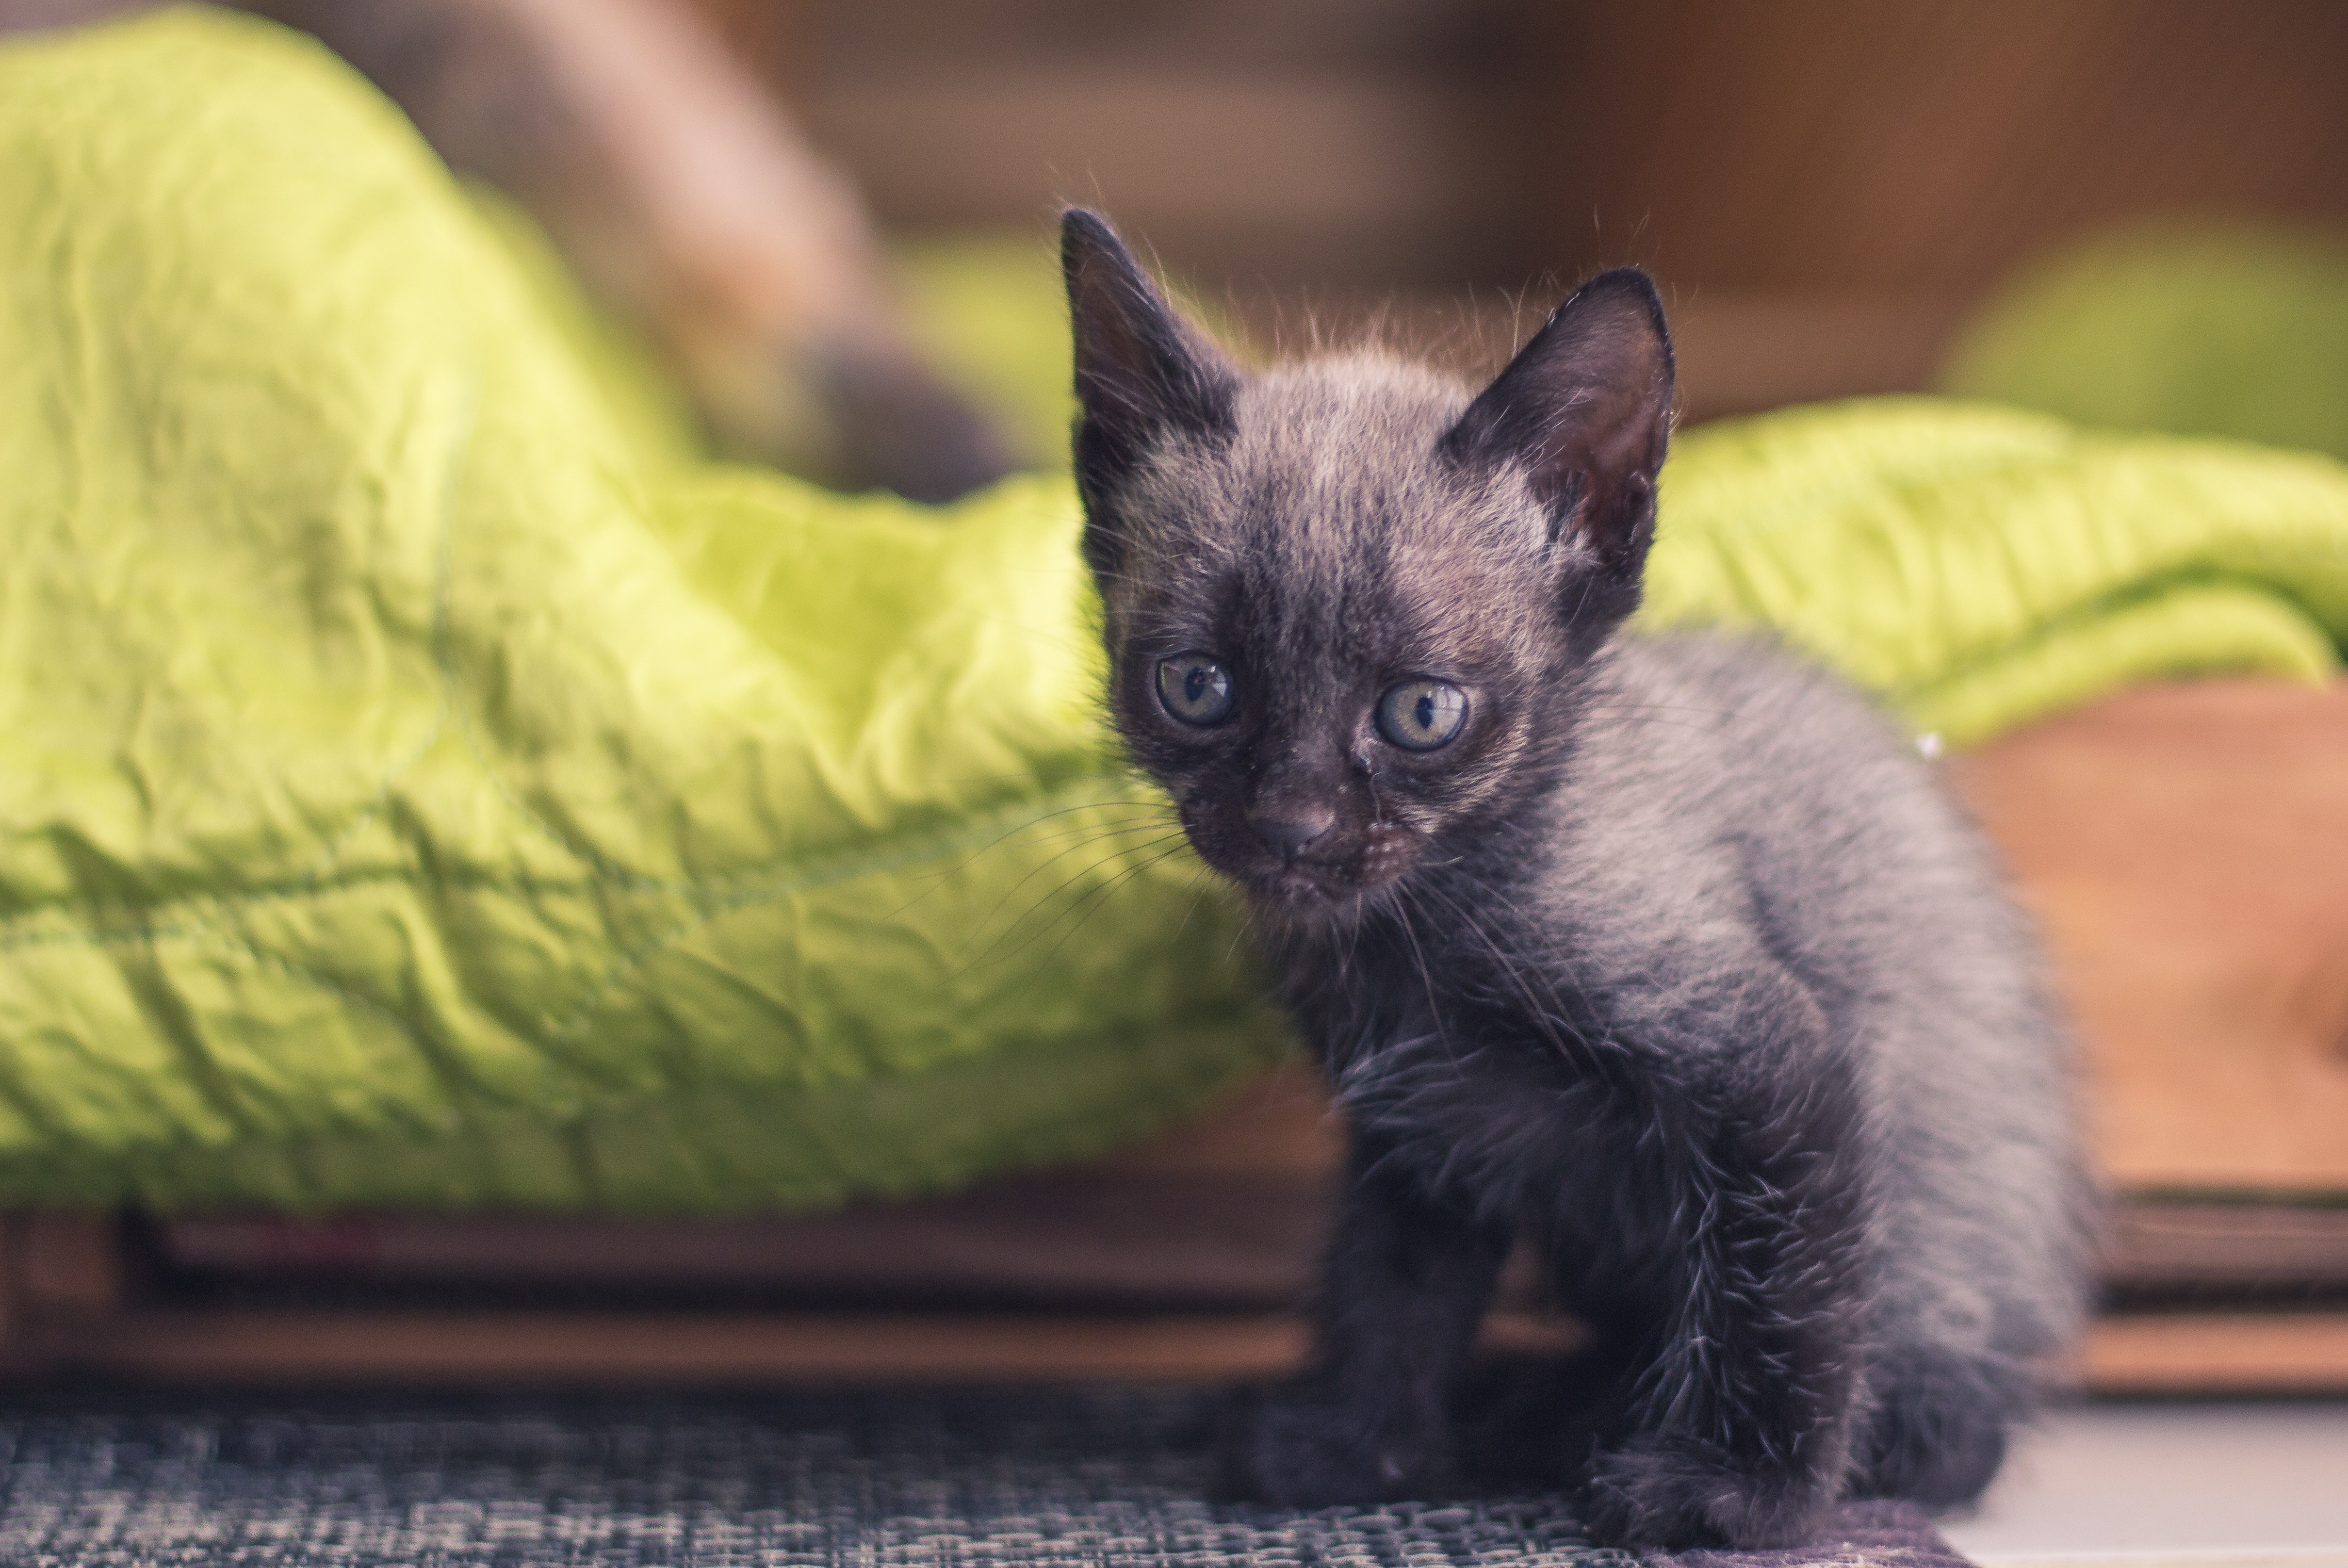
kitten, cat, mammal, black cat, black, fauna, whiskers, vertebrate, burmese, small to medium sized cats, cat like mammal, carnivoran, domestic short haired cat